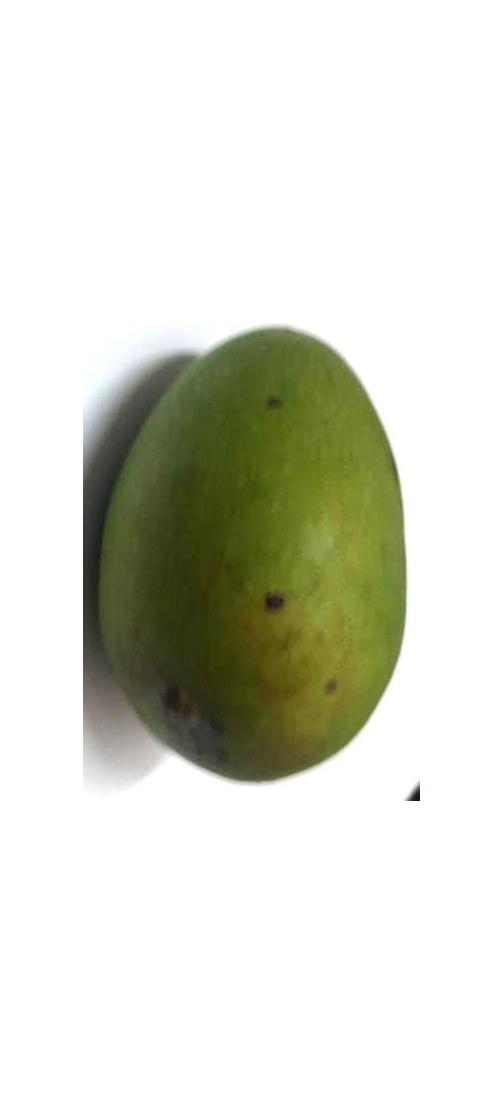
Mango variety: Ashshina Zhinuk